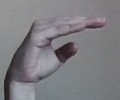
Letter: jeem